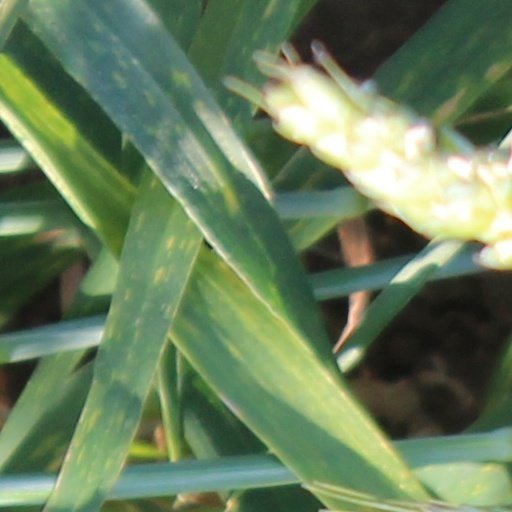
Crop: wheat